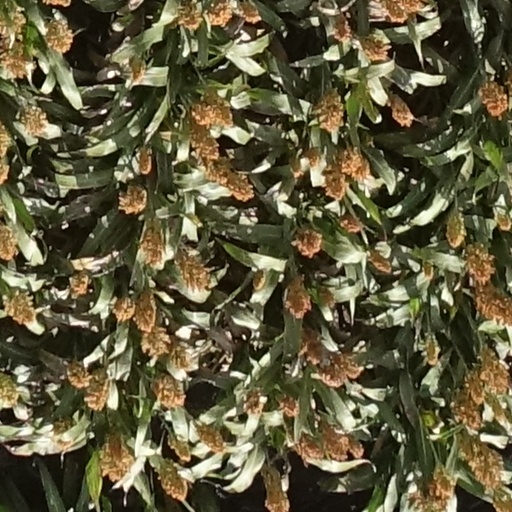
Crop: sorghum